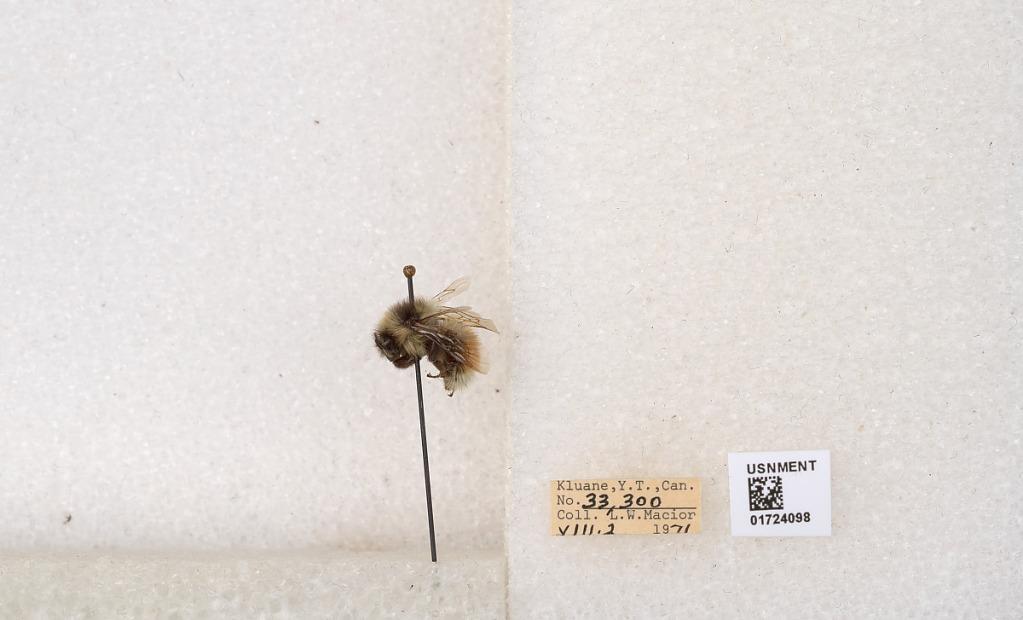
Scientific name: Bombus (Pyrobombus) sylvicola Kirby
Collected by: L. Macior
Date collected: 1971-8-2
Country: Canada
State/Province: Yukon Teritory
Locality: Kluane National Park and Reserve
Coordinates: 60.7493, -139.504